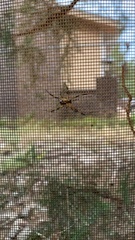
Species: Lactrodectus_hesperus